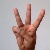
The image shows a hand gesture representing the letter 'W' in Indian Sign Language.